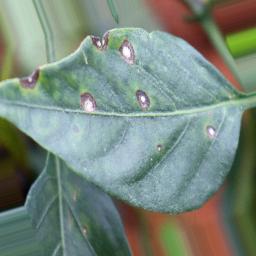
Label: cercospora